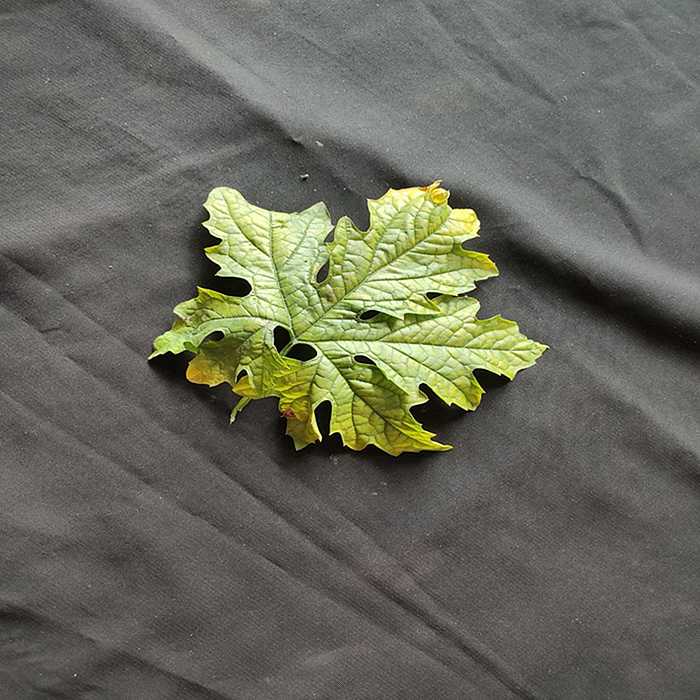
Plant: Bitter Gourd
Label: Mosaic virus